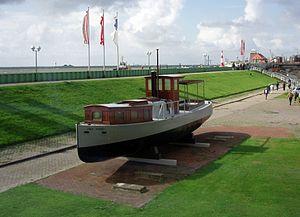
Le Deutsches Schifffahrtsmuseum, est le musée national de la navigation maritime allemand. situé à Bremerhaven. Son implantation est liée au rôle central joué par le port de Brême dans l'histoire maritime allemande tant pour le commerce qu'en tant que port principal d'embarquement pour l'émigration vers les Amériques.